Chris Clarkson

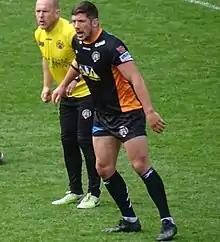
Clarkson warming up for the Castleford Tigers at Anfield in 2019

It was revealed on 7 January 2019, that Clarkson had been offered a trial at Castleford, in hope of earning a permanent deal at the club. It was revealed on 15 February 2019 that, after a successful trial period, Clarkson had signed a one-year contract at Castleford. He was assigned shirt number 33. Clarkson made his Castleford début on 23 February 2019, in a 6-40 victory over the London Broncos. Clarkson scored his first try for the Castleford side on 1 March 2019, in a 32-16 triumph over his former club Hull Kingston Rovers at the Jungle. This was later named Castleford's Try of the Year at the club's end-of-season awards night.